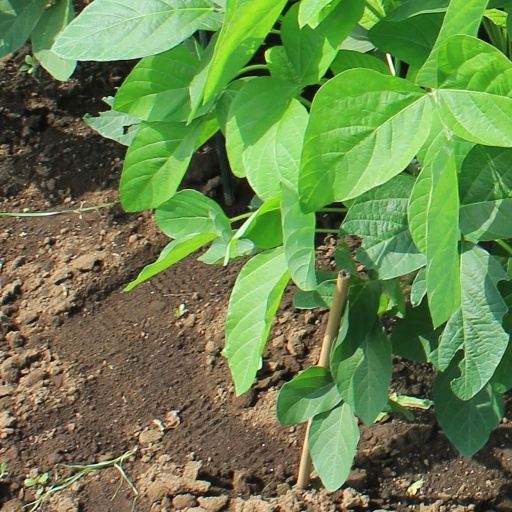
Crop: soybean